Fransaskois

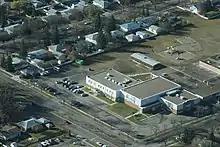
Aerial view of École monseigneur de Laval's elementary school building. The school is one of 12 elementary schools administered by the "Conseil des écoles fransaskoises".

In 1892, the Northwest Territories abolished French as an official language.